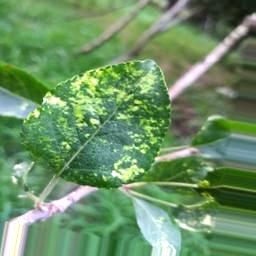
Label: Apple_Mosaic